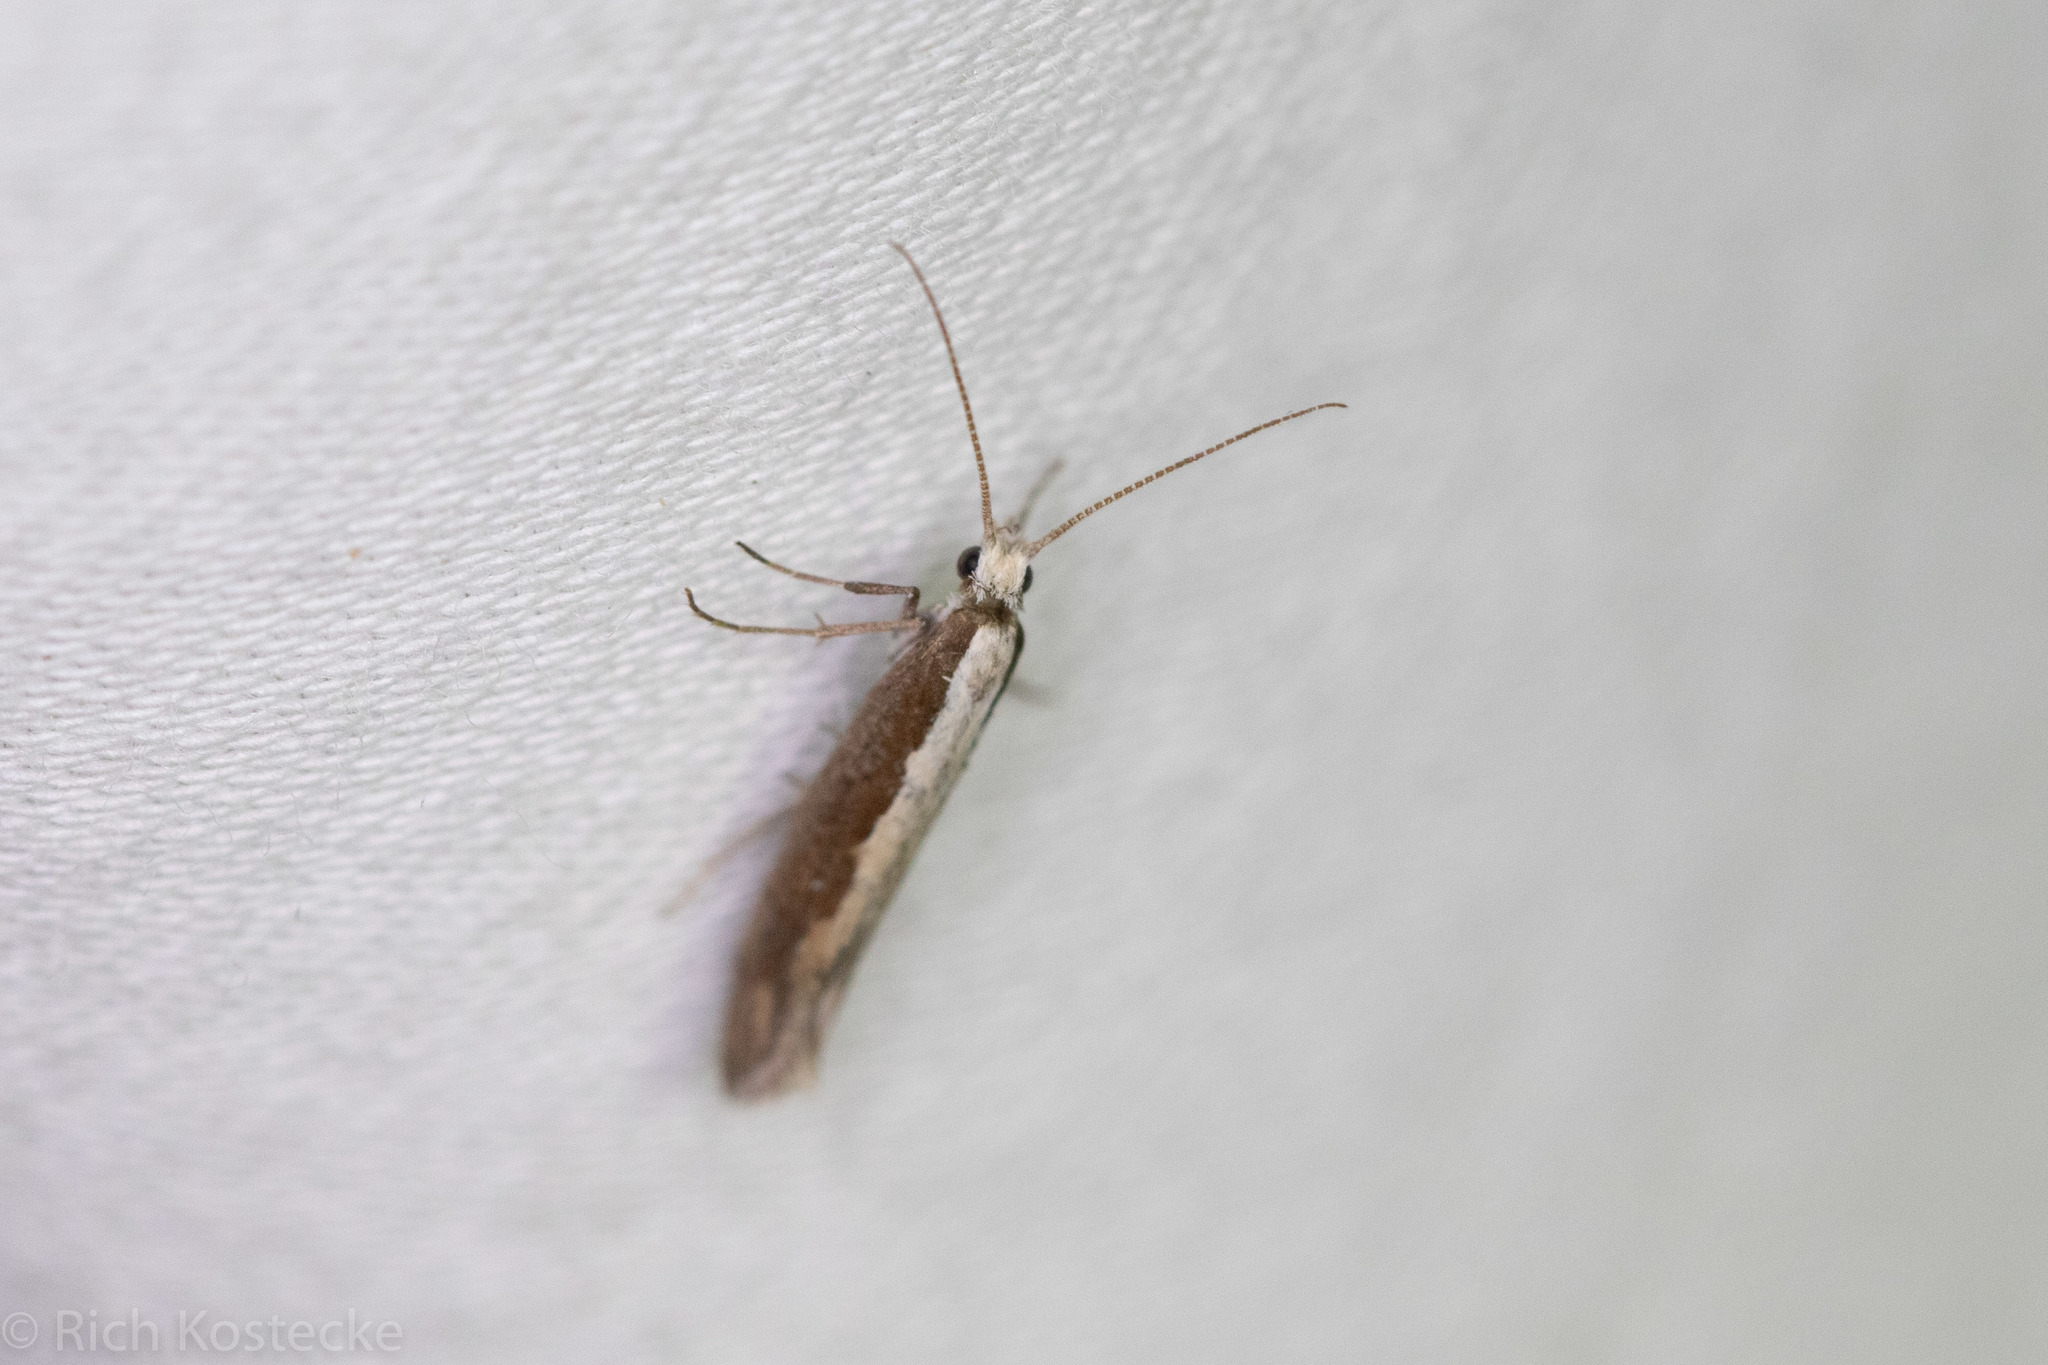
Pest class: diamondback_moth